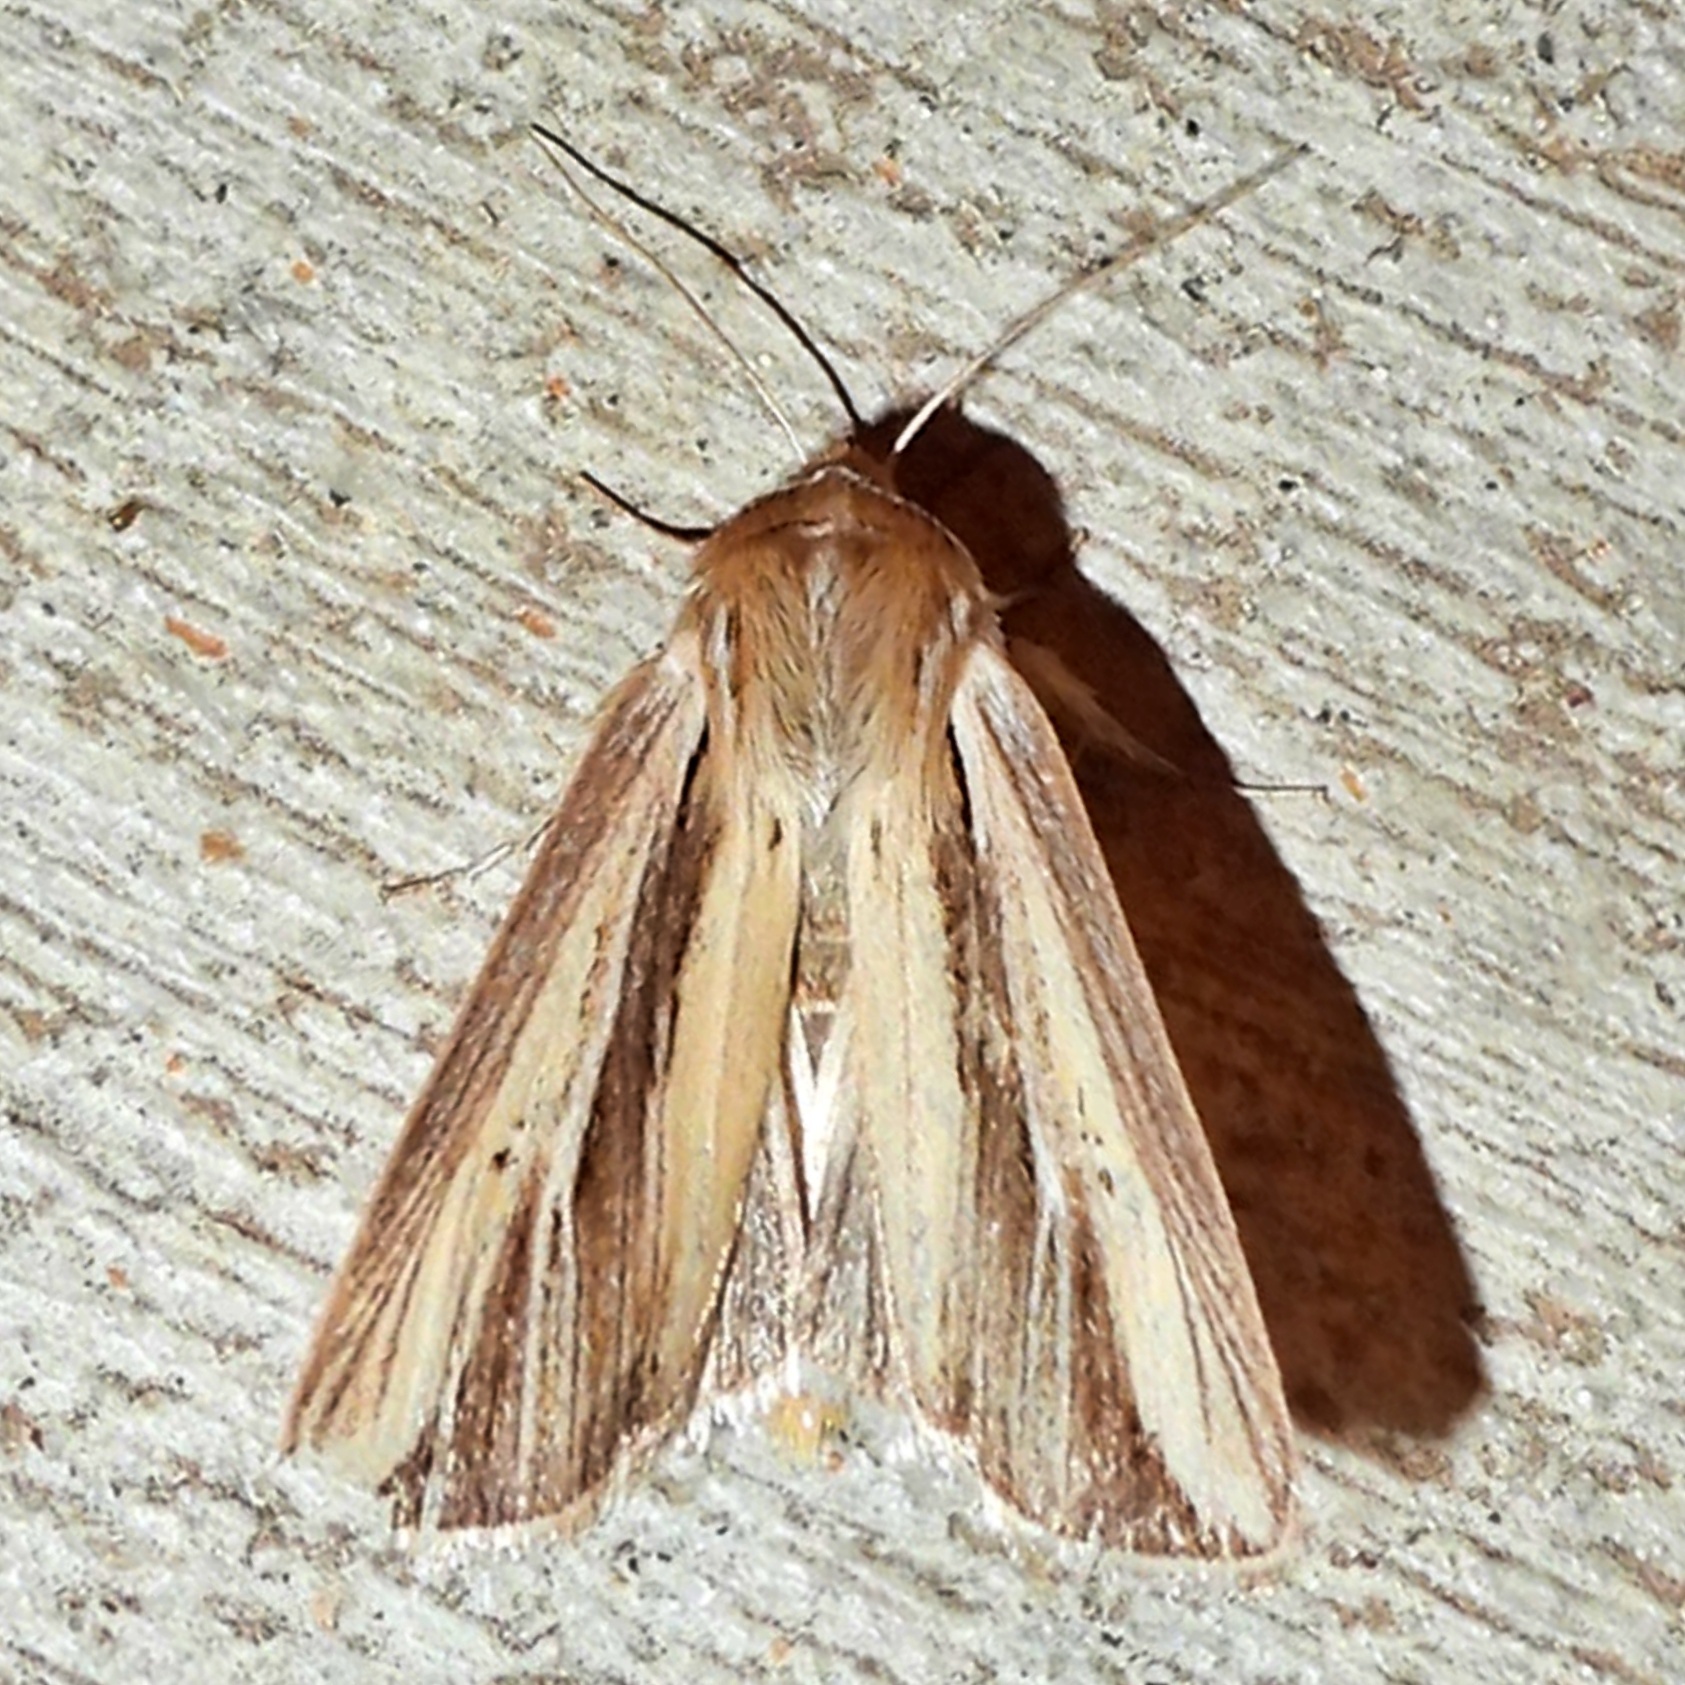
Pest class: wheathead_armyworm_Dargida_diffusa